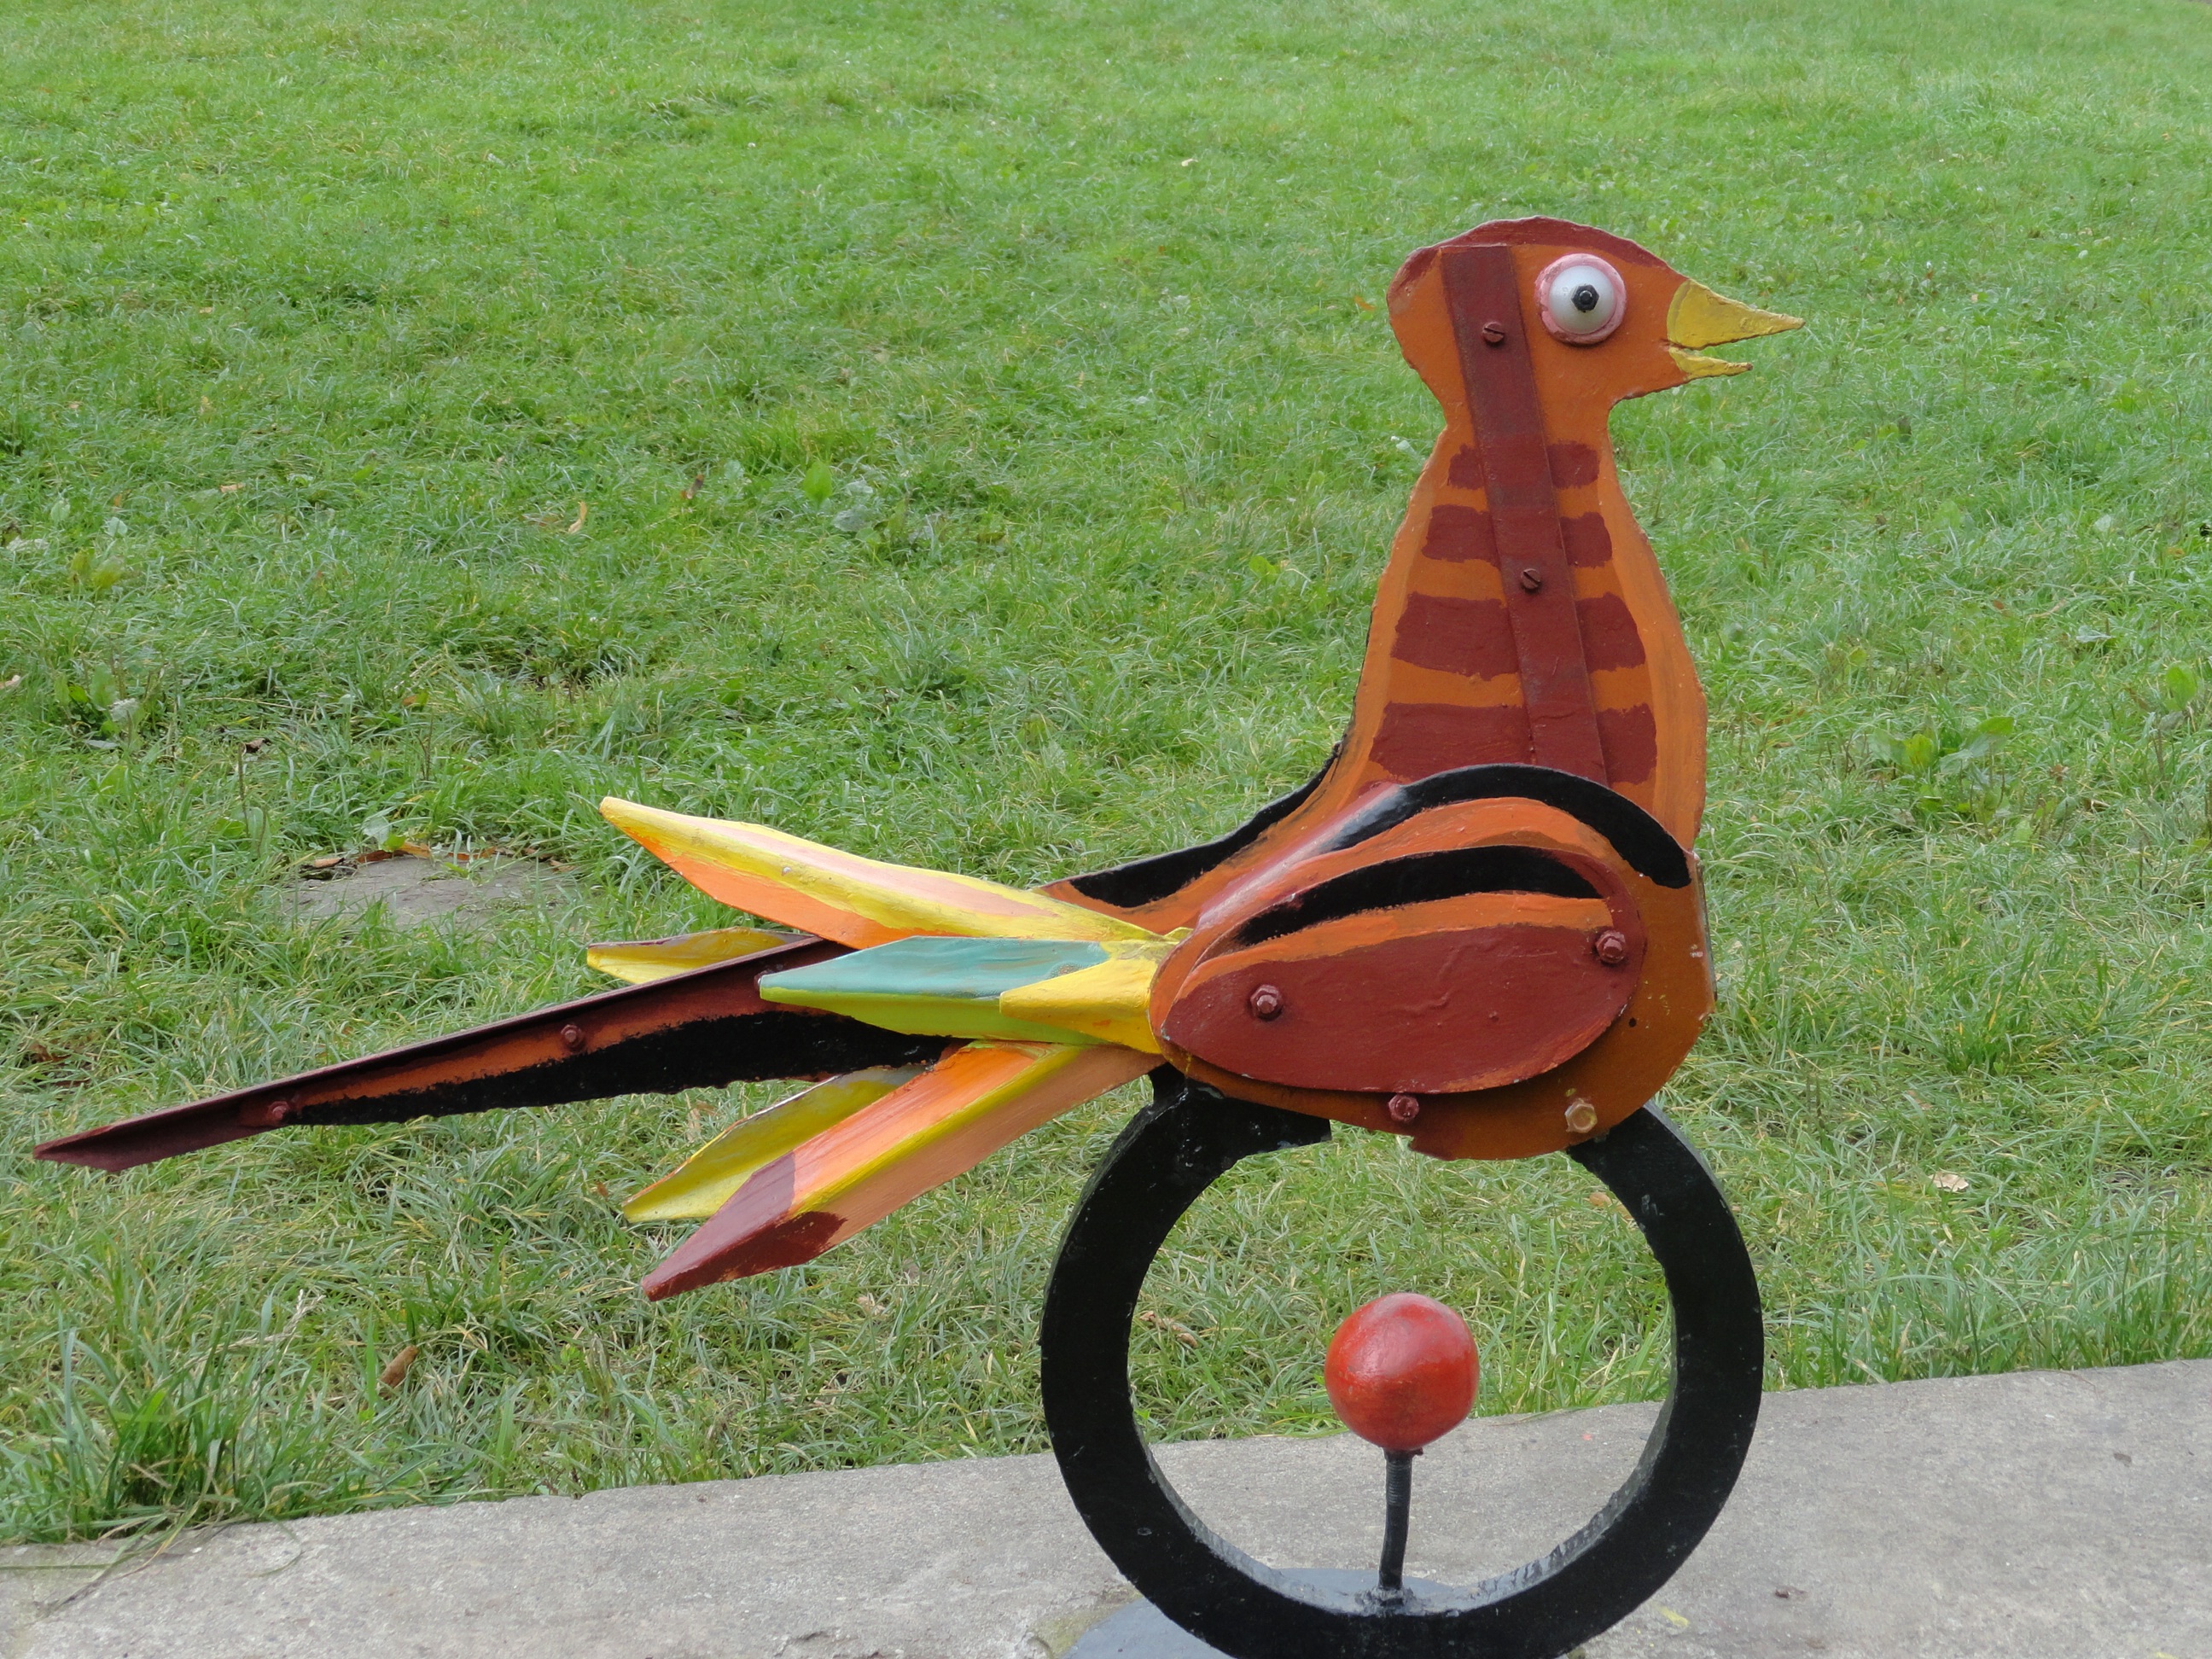
bird, wheel, contrast, toy, sculpture, art, artificial, w adys aw hasior